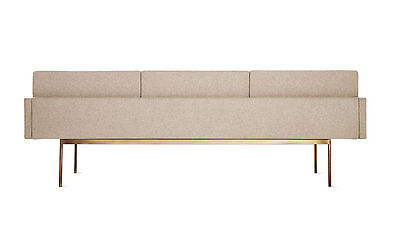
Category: sofa